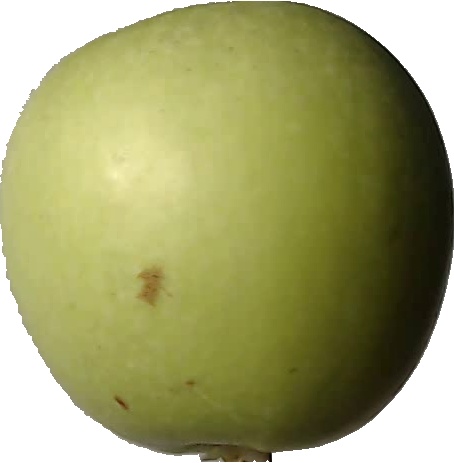
Label: apple_granny_smith_1